History of the camera

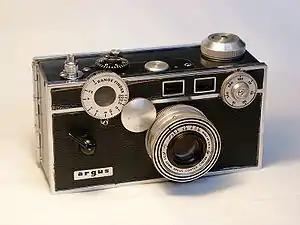
Argus C3, 1939

The use of photographic film was pioneered by George Eastman, who started manufacturing paper film in 1885 before switching to celluloid in 1888–1889. His first camera, which he called the "Kodak", was first offered for sale in 1888. It was a very simple box camera with a fixed-focus lens and single shutter speed, which along with its relatively low price appealed to the average consumer. The Kodak came pre-loaded with enough film for 100 exposures and needed to be sent back to the factory for processing and reloading when the roll was finished. By the end of the 19th century Eastman had expanded his lineup to several models including both box and folding cameras.